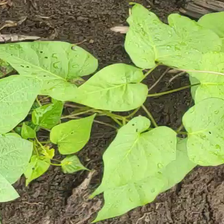
Weed species: Obscure_morning _glory(Ipomoea obscura)